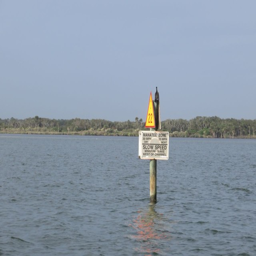
us county signs all along us state .